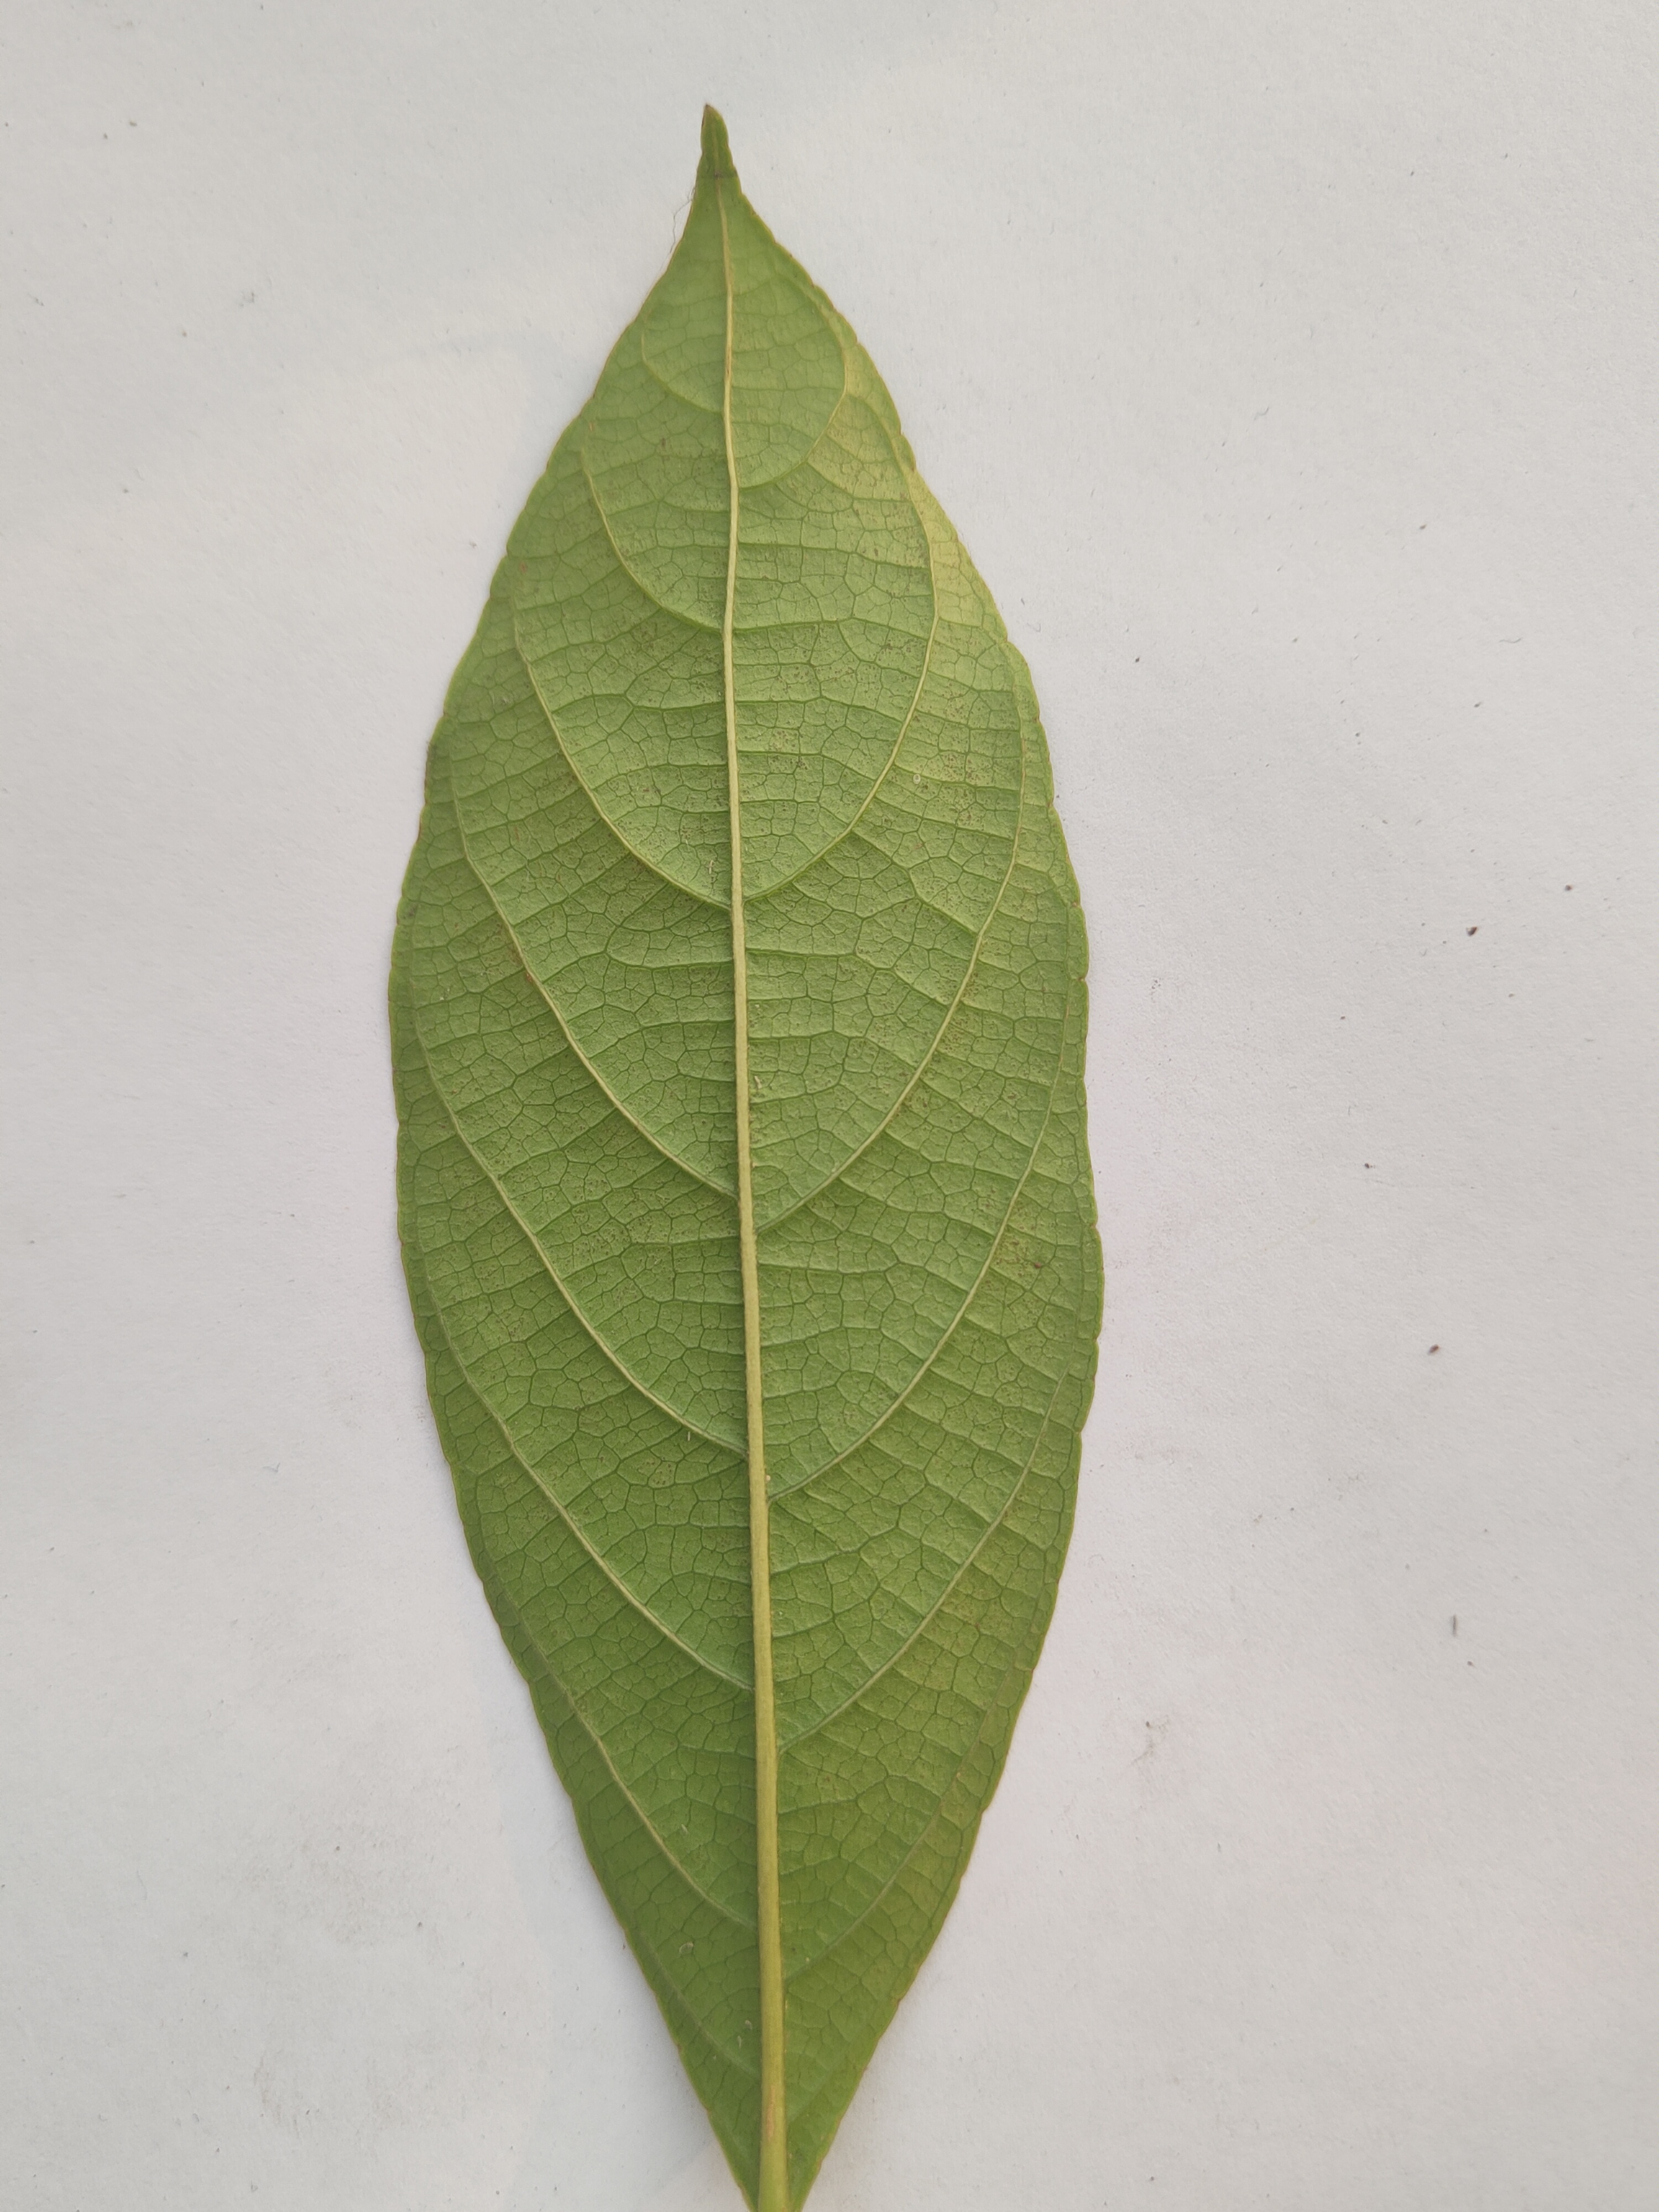
Leaf variety: Lotkon